Yakovlev MC-21

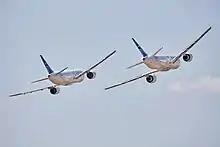
A МС-21-300 powered by PW1400Gs (right) and a МС-21-310 powered by PD-14 engines (left)

The thrust class Pratt & Whitney PW1000G was selected in December 2009. The design configuration at one stage called for the PW1400G-JM geared turbo fan engine to be installed on one version. Russia originally decided to have both an internal and external supplier for the engine and nacelle for greater flexibility in controlling rate and price, but abandoned non-Russian suppliers following sanctions.